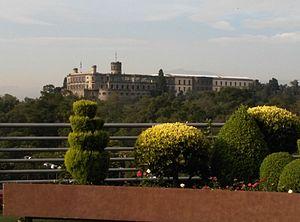
Charlotte de Belgique, née au château de Laeken le 7 juin 1840 et morte le 19 janvier 1927 au château de Bouchout à Meise, est une princesse de Belgique, princesse de Saxe-Cobourg et Gotha et duchesse en Saxe. Elle est l'unique fille de Léopold Iᵉʳ, roi des Belges, et de la reine Louise d'Orléans. En qualité d'épouse de l'archiduc Maximilien d'Autriche, vice-roi de Lombardie-Vénétie puis empereur du Mexique, elle devient, en 1857, archiduchesse d'Autriche, puis, en 1864, impératrice du Mexique.
Chapultepec est une colline et un grand parc, située à quelques kilomètres au sud-ouest du centre de Mexico dans la division territoriale Miguel Hidalgo.